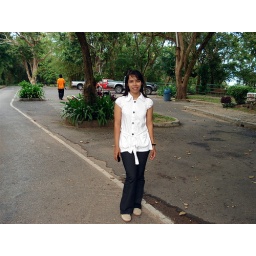
Wow, Yo with white shirt in green garden